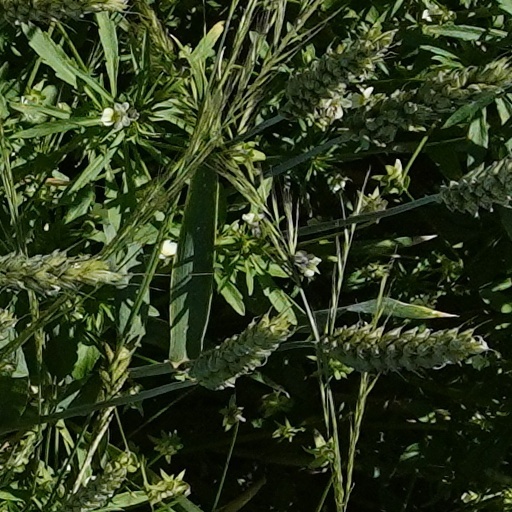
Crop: wheat